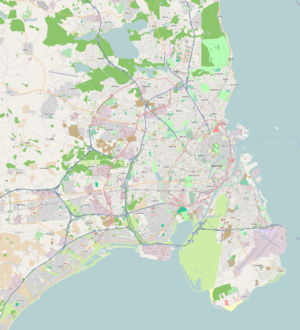
Østerbro
Østerbros beliggenhed